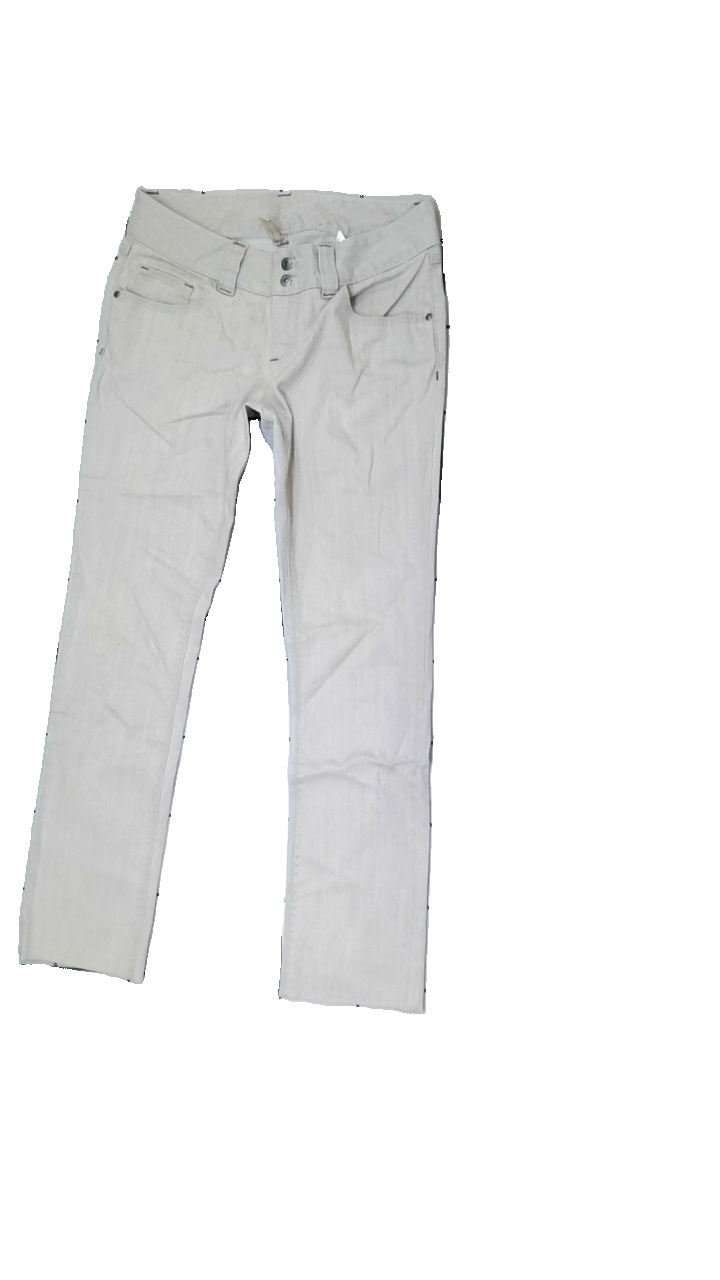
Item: Trousers (Ladies)
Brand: Vero Moda
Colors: Grey
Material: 100% Cotton
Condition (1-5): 2
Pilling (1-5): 5
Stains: Minor
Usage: Recycle
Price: <50